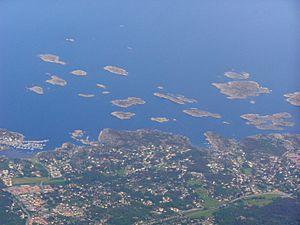
Billdal est une localité de Suède située dans la commune de Kungsbacka du comté de Halland et dans la commune de Göteborg du comté de Västra Götaland. En 2010, elle compte 10 289 habitants. Elle s'étend sur une superficie de 10,14 km².